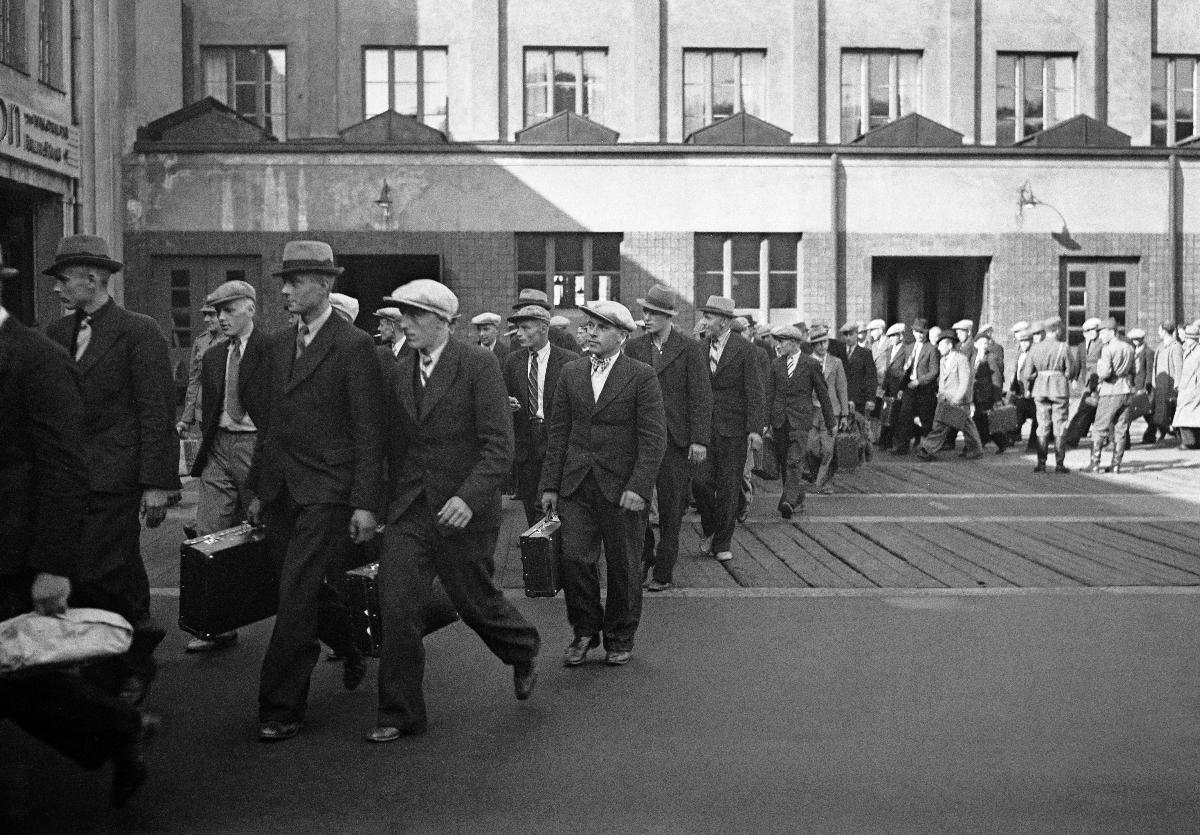
Alokkaita Uudenmaan rykmenttiin
Rekryter till Nylands regemente; Recruits to Uusimaa regiment
sisällön kuvaus: Pohjanmaalaisia alokkaita saapuu Helsingin rautatieasemalle 8.9.1939. content description: Recruits from Ostrobothnia region arrive in Helsinki 8.9.1939. innehållsbeskrivning: Österbottniska rekryter anländer till Helsingfors järnvägsstation 8.9.1939.
Kuvaaja: Sundström, Hugo, kuvaaja
Vuosi: 1939
Paikka: Suomi, Uusimaa, Helsinki
Aiheet: HBL; alokkaat; varusmiehet; miehet; recruits; servicemen and servicewomen; men; defence; conscripts; rekryter; beväringar; män; försvar; värnpliktiga